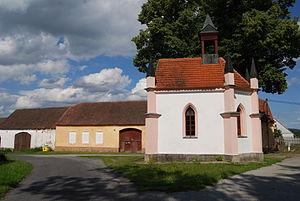
Temešvár est une commune du district de Písek, dans la région de Bohême-du-Sud, en République tchèque. Sa population s'élevait à 131 habitants en 2017.